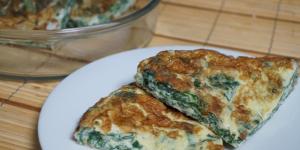
tortilla de acelgas al horno